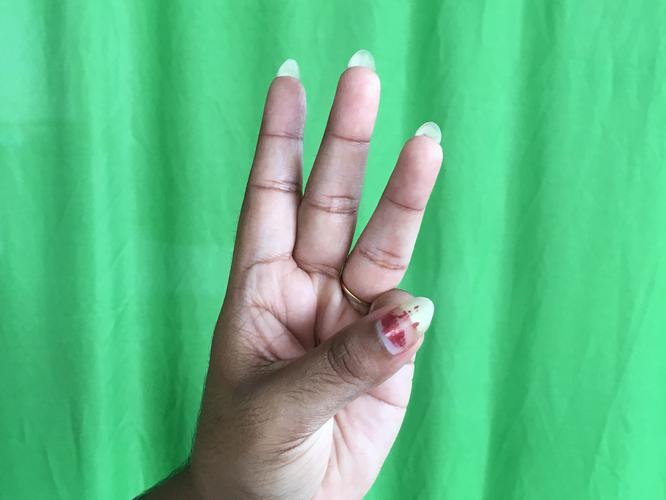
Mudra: Trishulam
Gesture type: single_hand